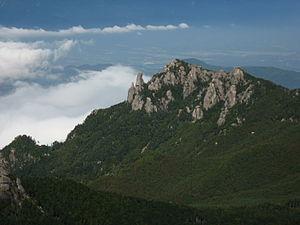
Mont Mizugaki (Monts Okuchichibu)日本語: 奥秩父 瑞牆山
Le mont Mizugaki est une montagne du Japon située dans la préfecture de Yamanashi. Il appartient au parc national de Chichibu Tamakai et est classé parmi les 100 montagnes célèbres du Japon.